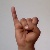
The image shows a hand gesture representing the letter 'I' in Indian Sign Language.